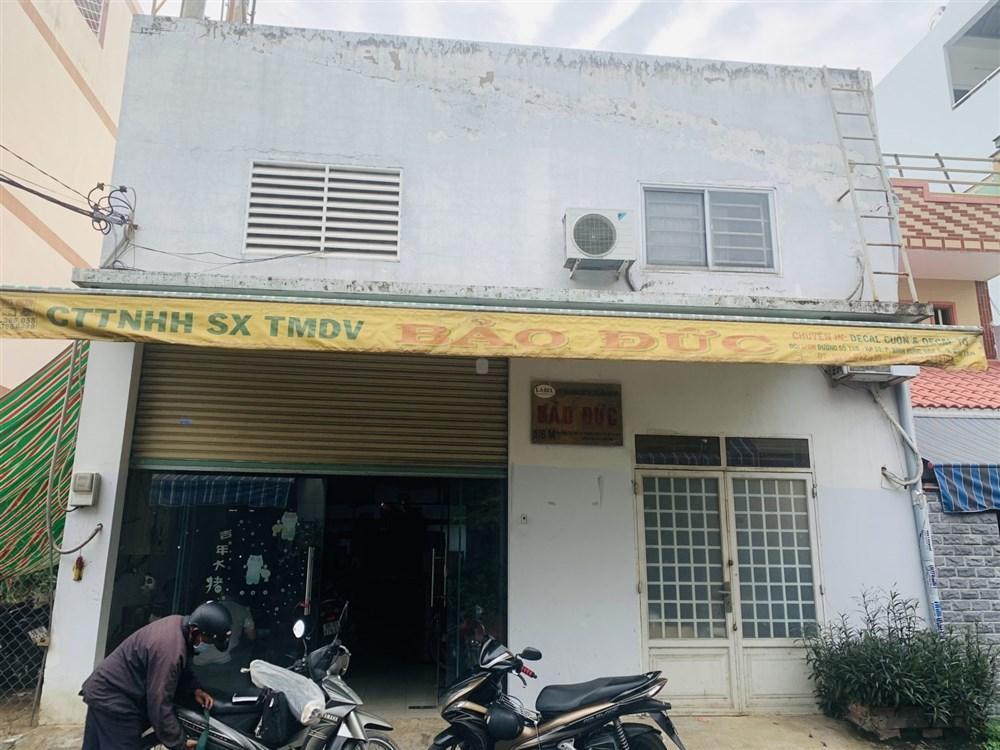
có một vài chiếc xe máy đang dựng ở trước nhà